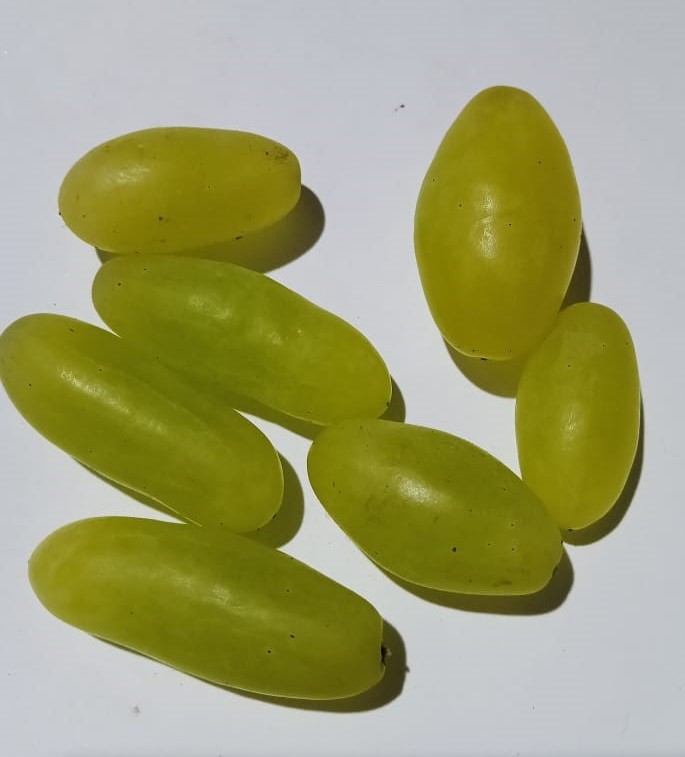
Fruit: grape
Condition: fresh